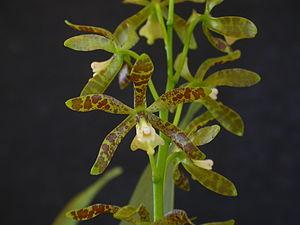
Prostechea magnispatha est une plante épiphyte de la famille des orchidaceae et du genre Prosthechea.